93rd Arkansas General Assembly

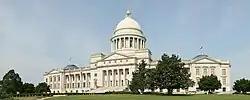
Arkansas State Capitol (2009)

The Ninety-Third Arkansas General Assembly is the legislative body of the state of Arkansas in 2021 and 2022. The Arkansas Senate and Arkansas House of Representatives were both controlled by the Republicans. In the Senate, 28 senators were Republicans and 7 were Democrats. In the House, 78 representatives were Republicans and 22 were Democrats.